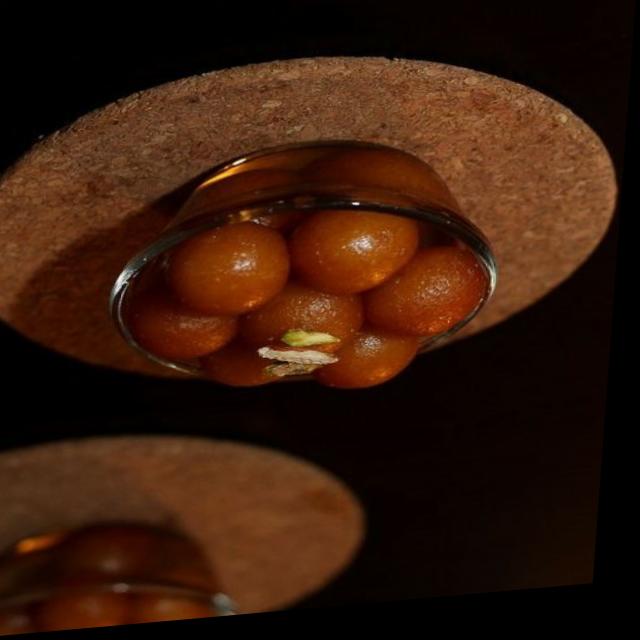
Dish: gulab_jamun